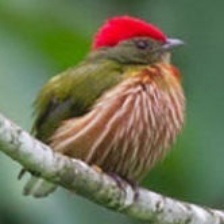
Species: STRIPPED MANAKIN
Scientific name: MACHAEROPTERUS REGULUS